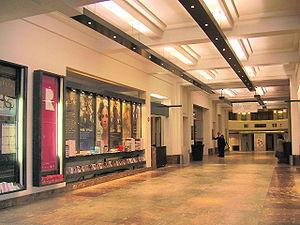
Le Palais des beaux-arts, aussi connu sous la marque BOZAR, est un lieu culturel de Bruxelles, espace pluridisciplinaire conçu pour rassembler un large éventail d’événements artistiques, qu’il s’agisse de musique, d’arts plastiques, de théâtre, de danse, de littérature, de cinéma ou d’architecture.